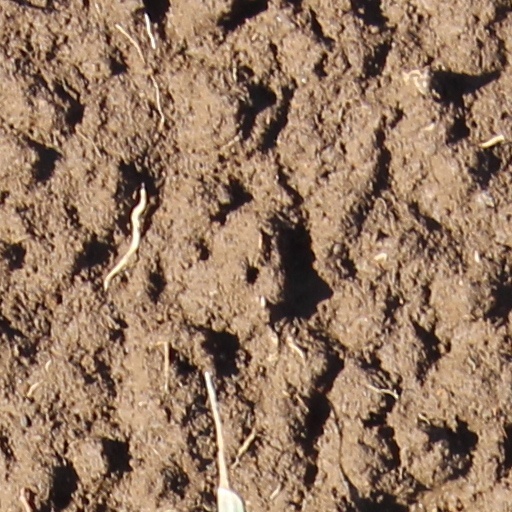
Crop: wheat